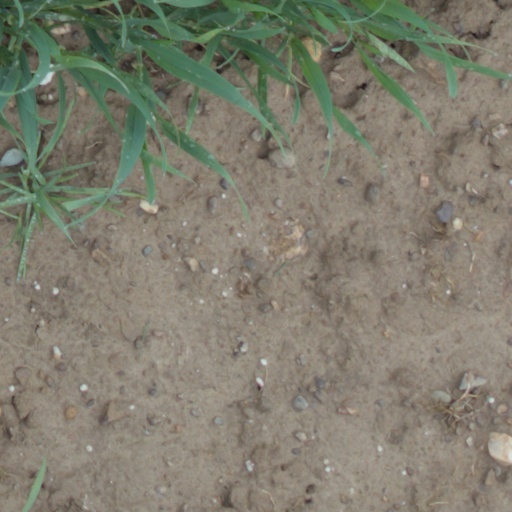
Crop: wheat